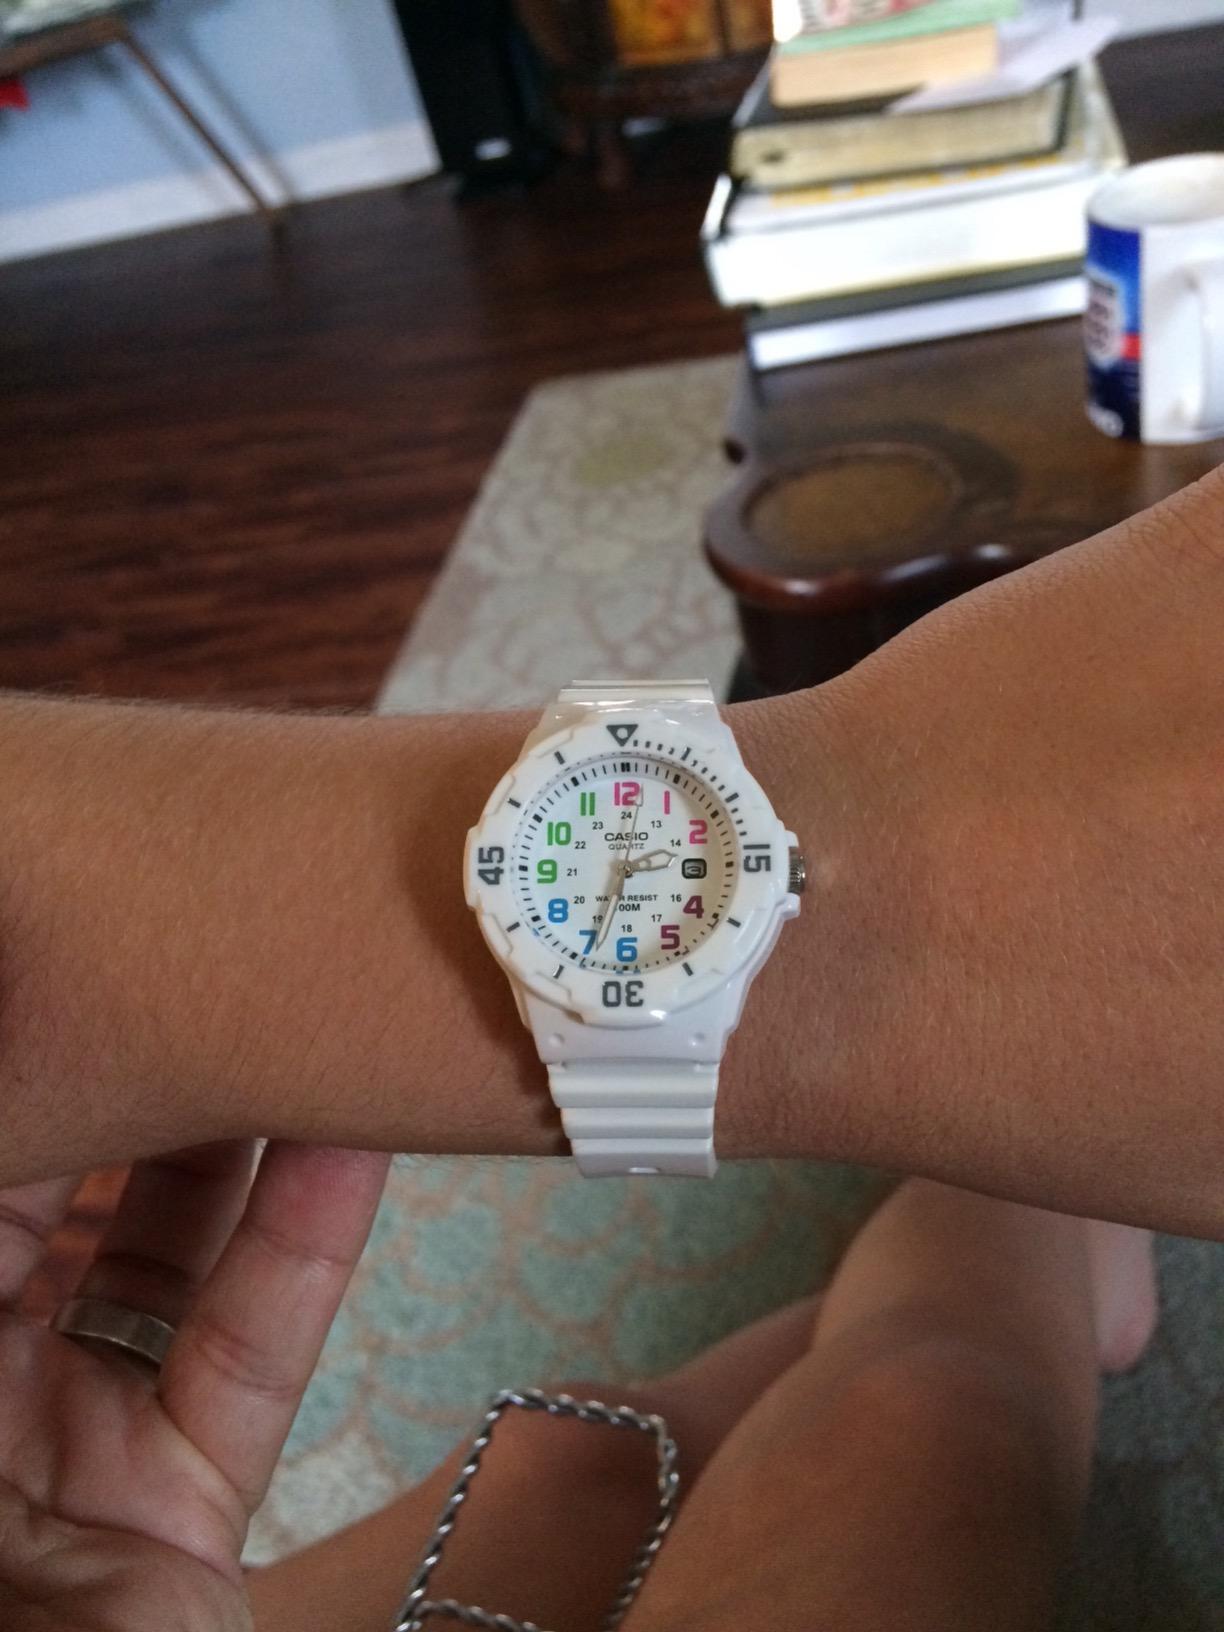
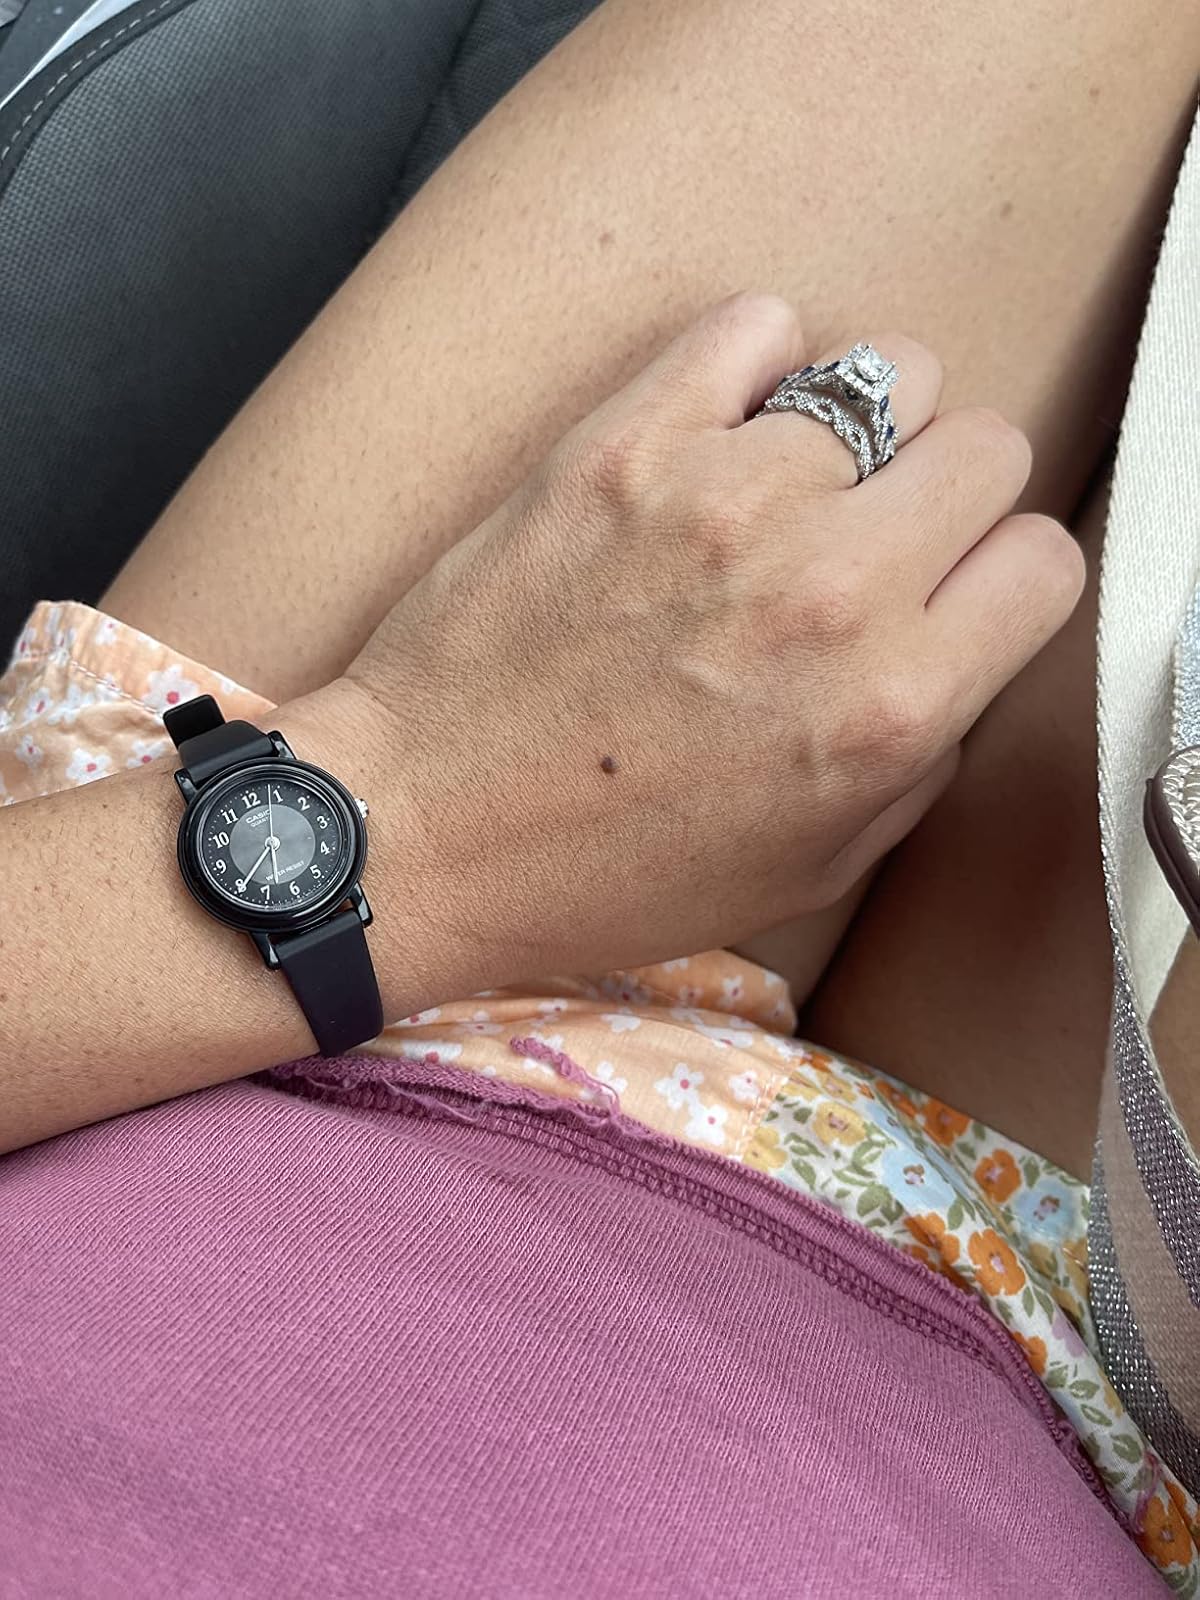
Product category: accessories_watch
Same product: no